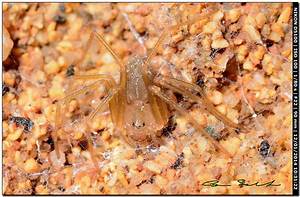
Label: ragno